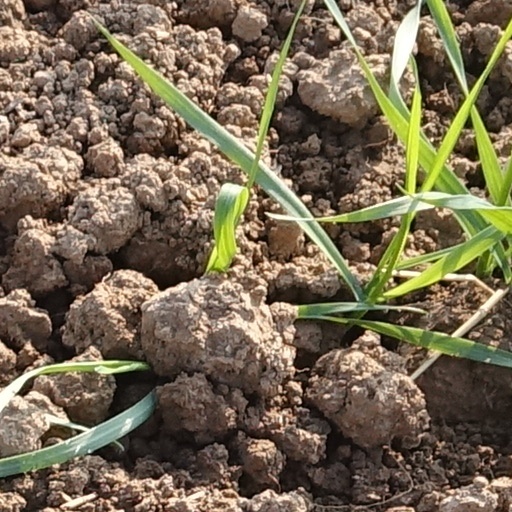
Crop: wheat